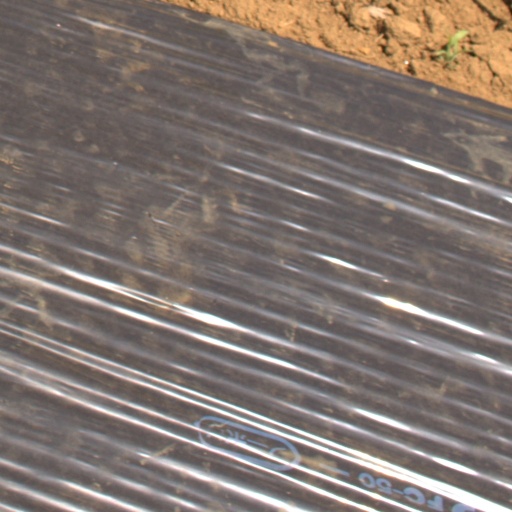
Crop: Jerusalem artichoke